The Neon Bible (film)

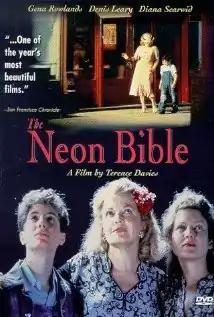

The Neon Bible is a 1995 drama film written and directed by Terence Davies, based on the novel of the same name by John Kennedy Toole. The film is about a boy named David (Jacob Tierney) coming of age in Georgia in the 1940s. His abusive father (Denis Leary) enlists in the army during World War II and disappears, leaving David to take care of his mother (Diana Scarwid) with his Aunt Mae (Gena Rowlands), who is a singer. It was filmed in Atlanta, Crawfordville and Madison, Georgia.